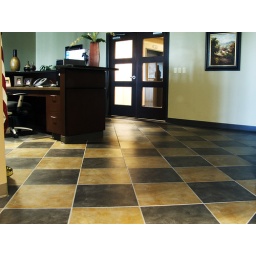
3rd floor of the Gateway building in Murfreesboro Tennessee. 1500 sq. ft. 18x18 tile set on a diamond pattern.